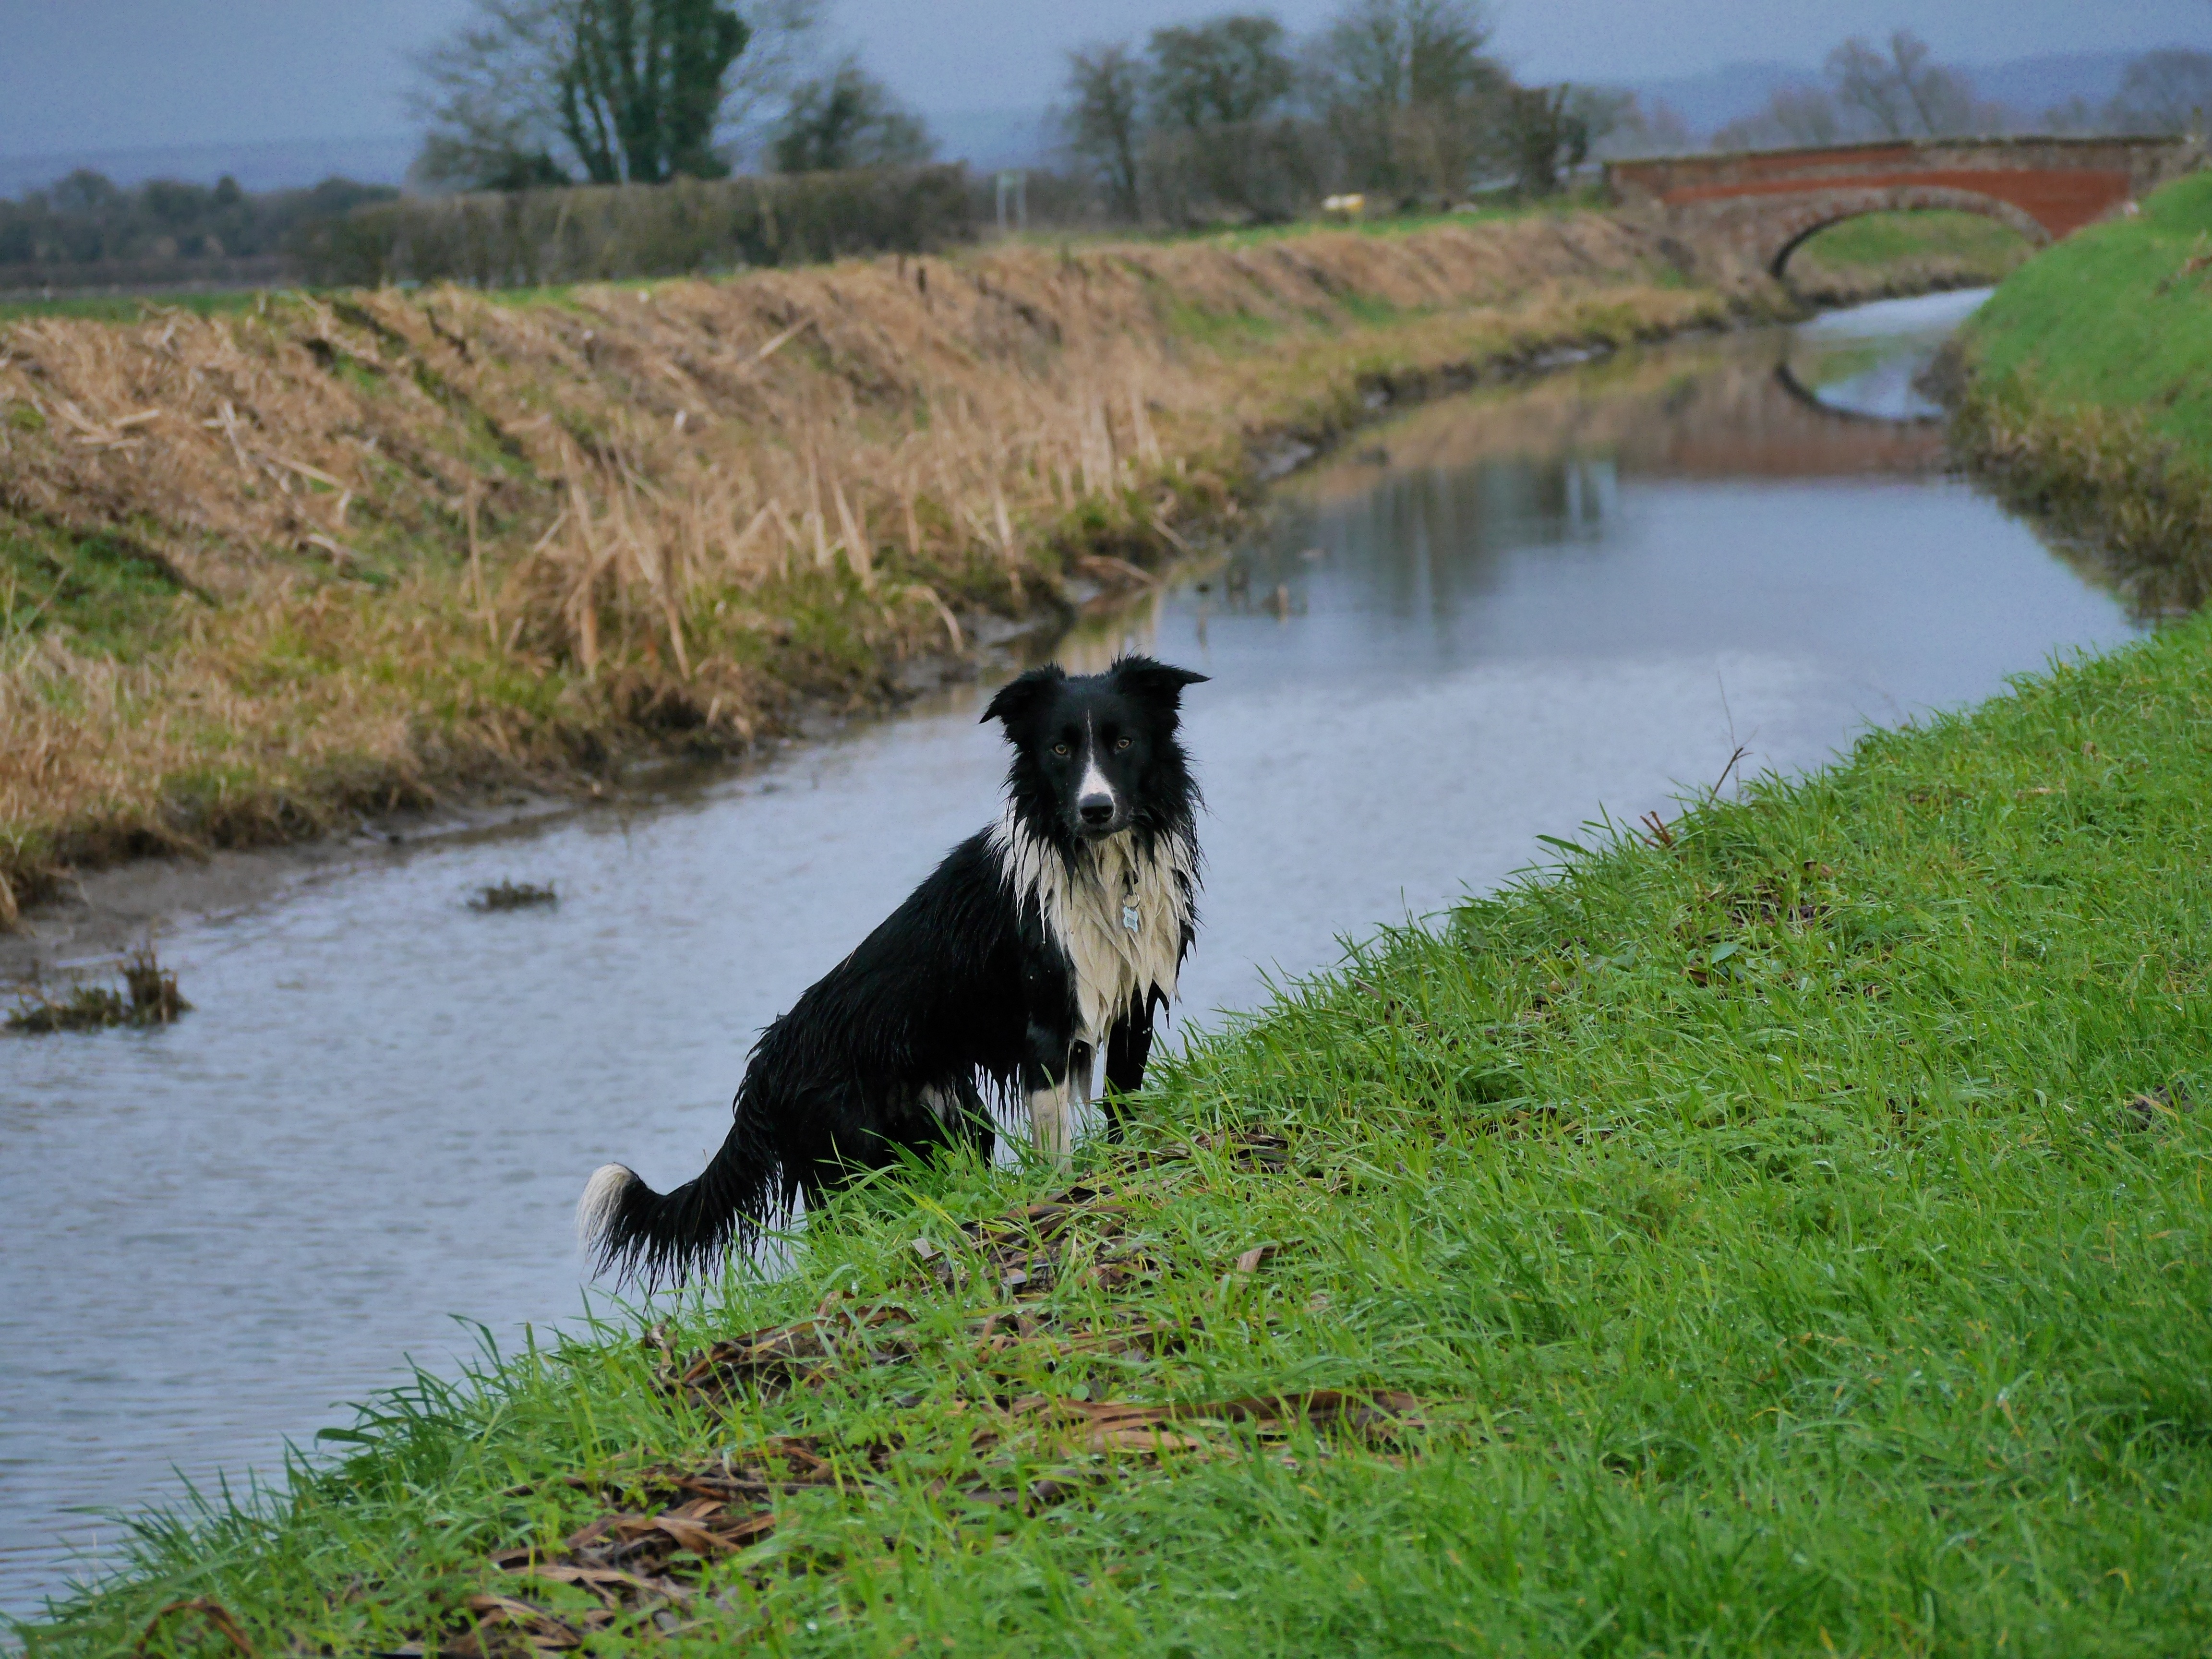
bridge, dog, waterway, border collie, rive, dog like mammal